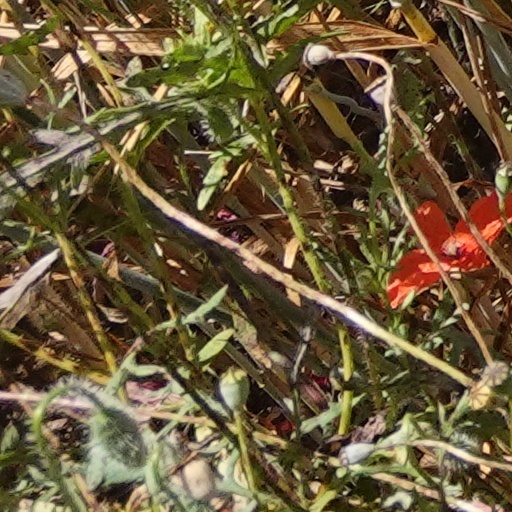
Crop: wheat